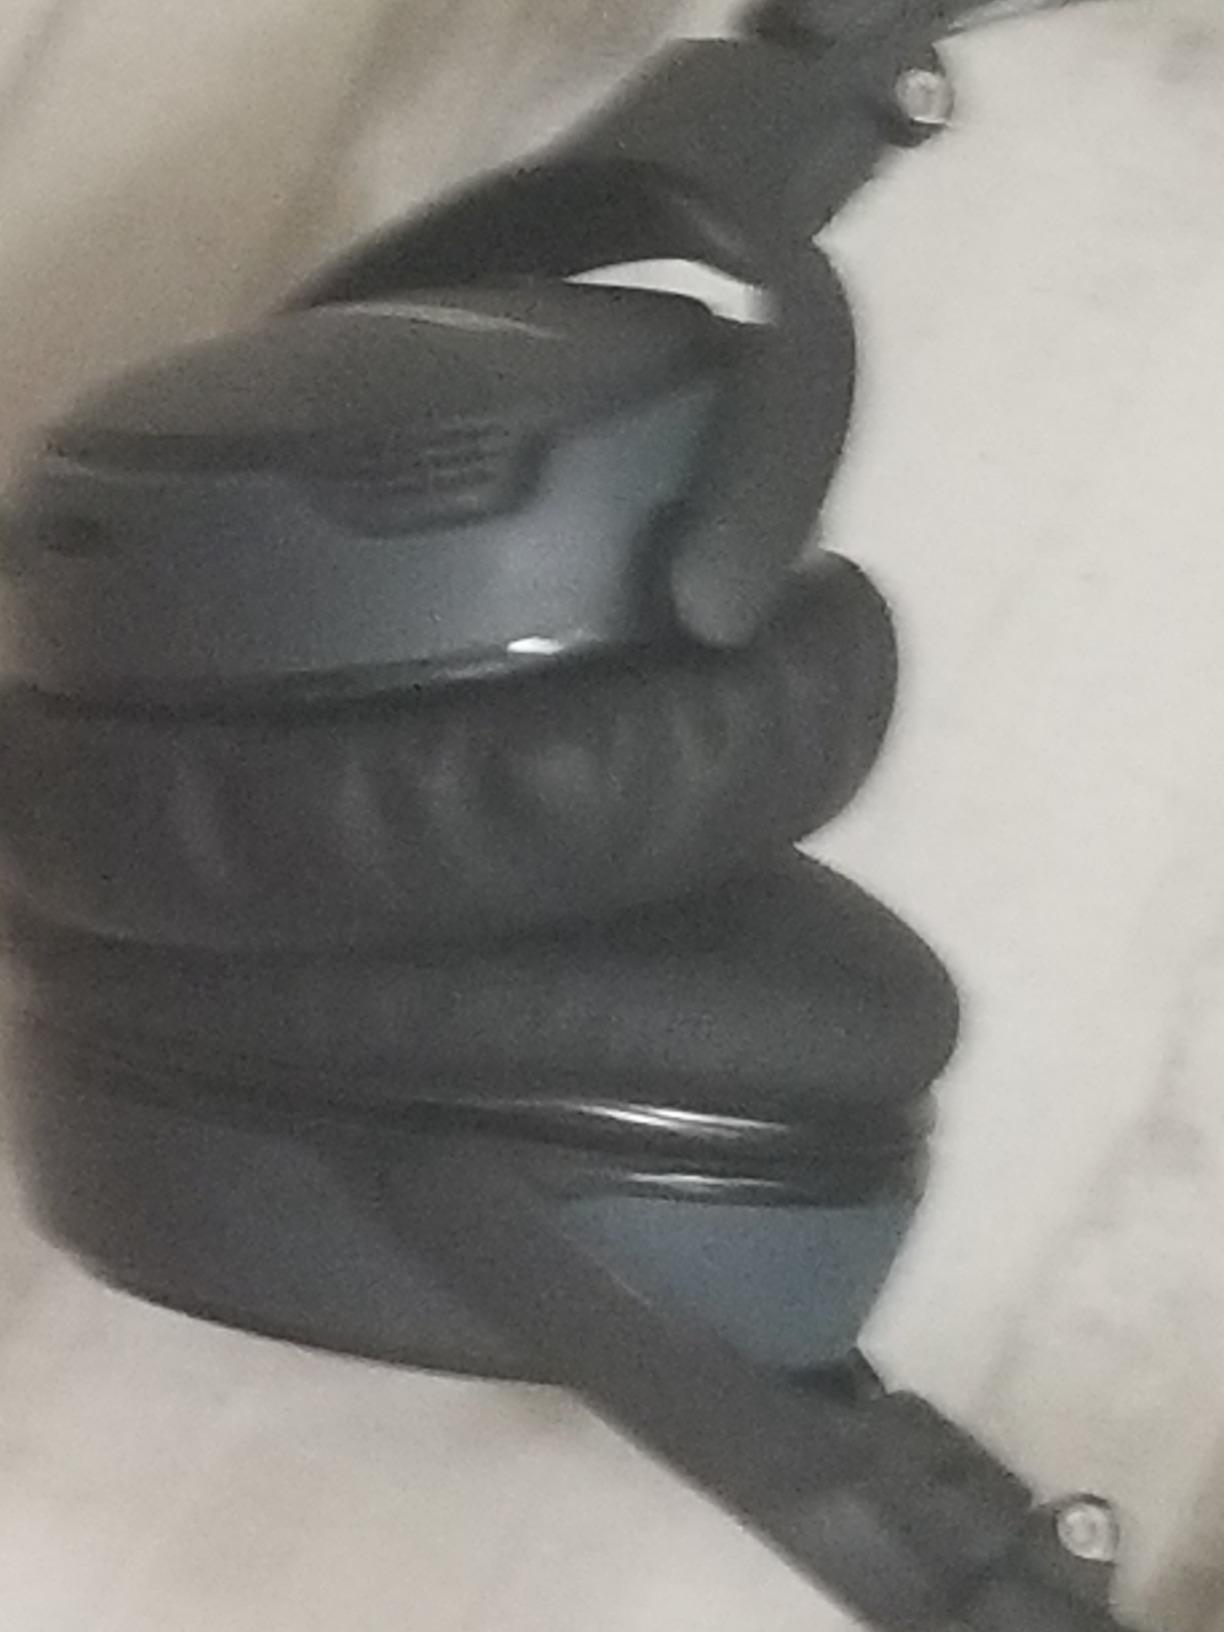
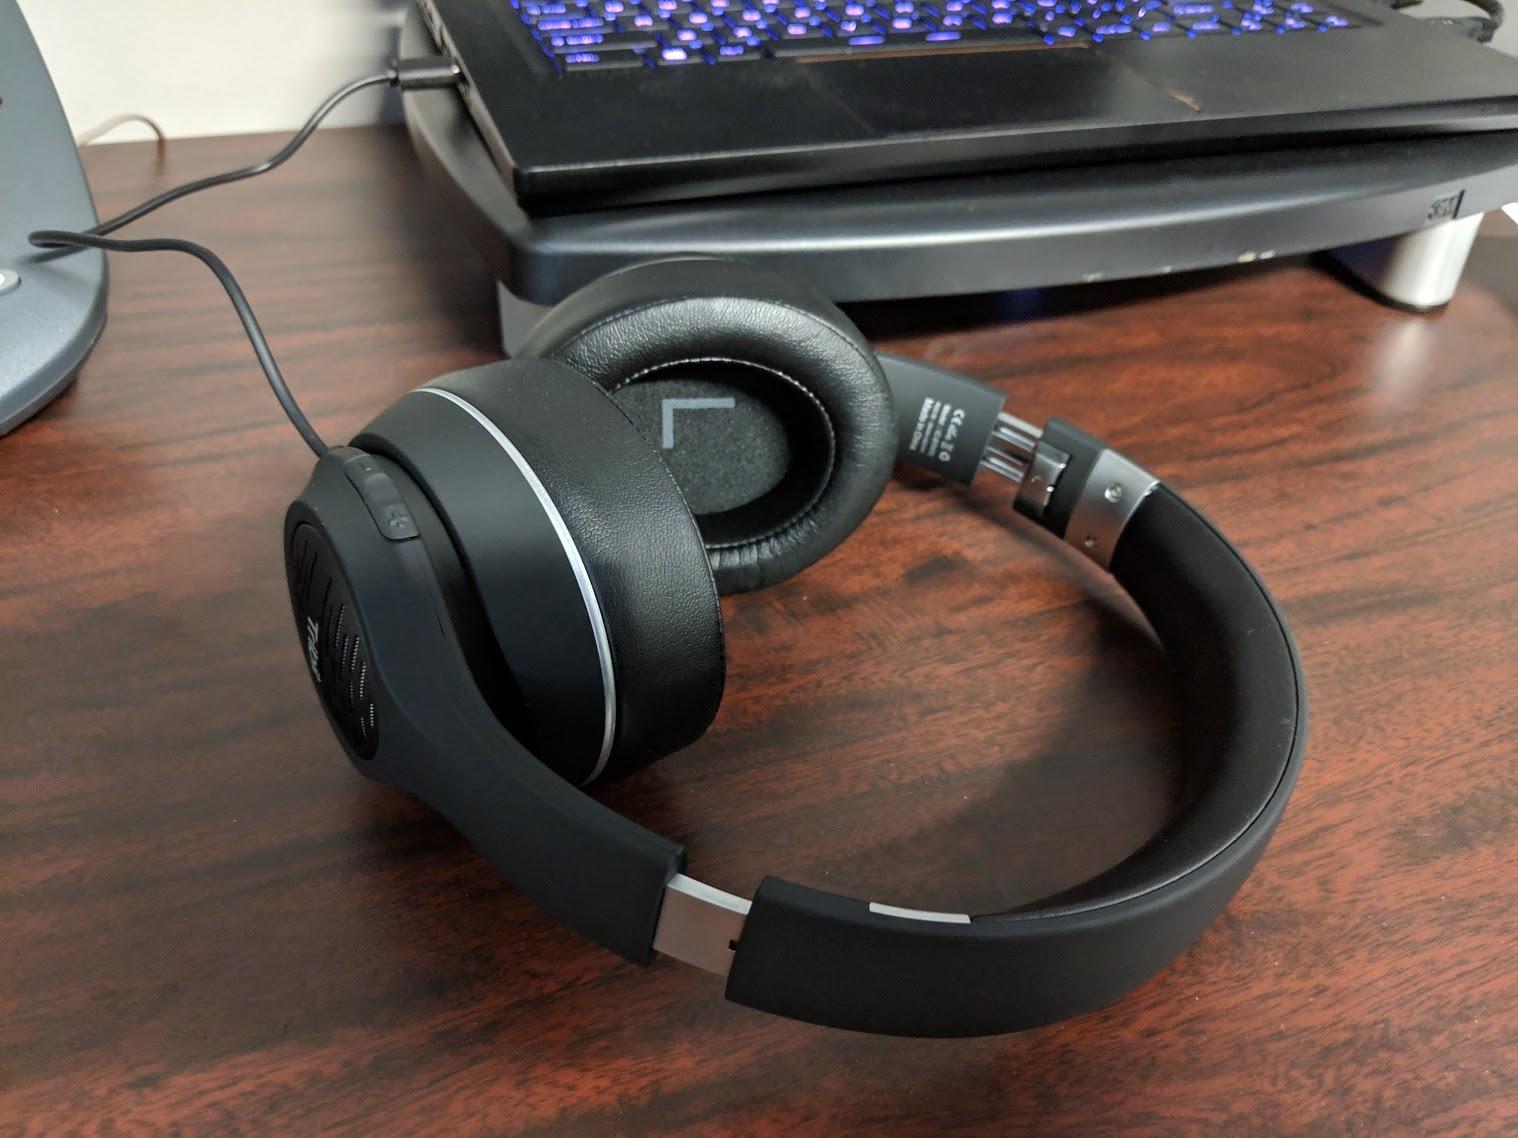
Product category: headphones
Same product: no